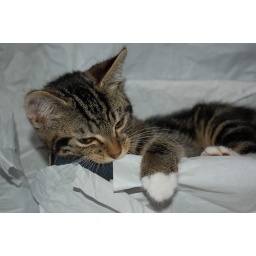
Arty in a shoe box